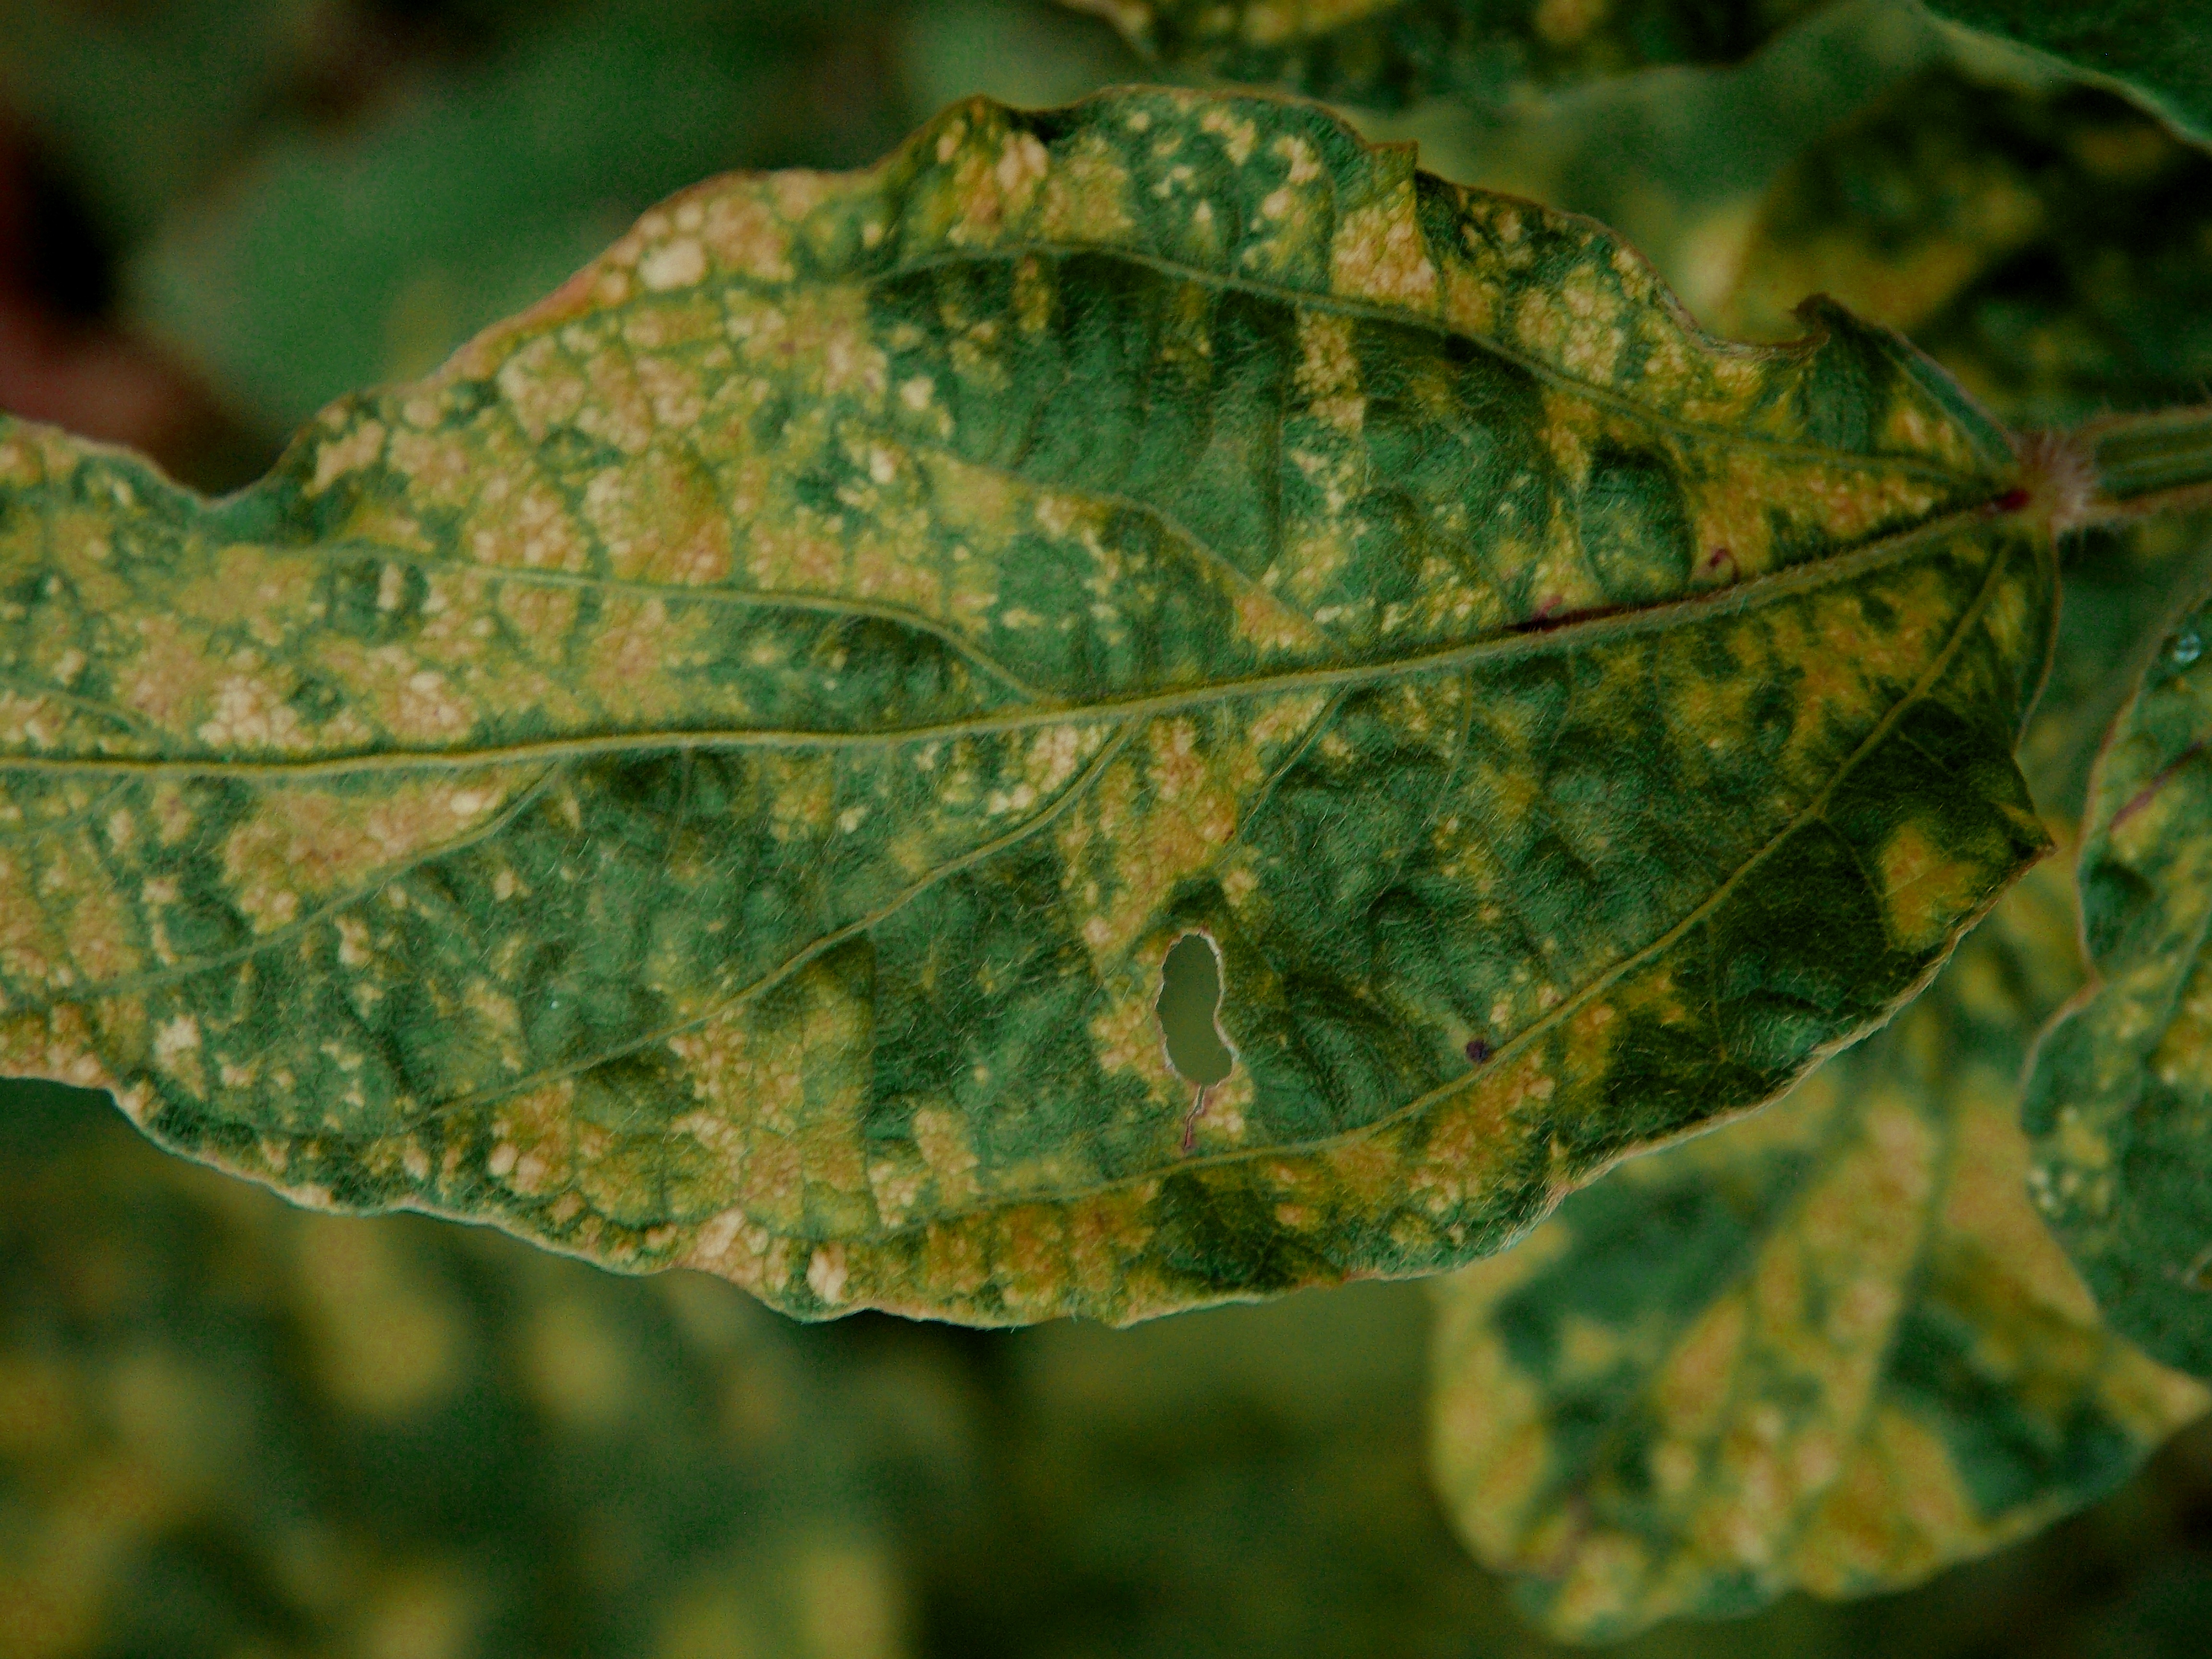
Label: Disease